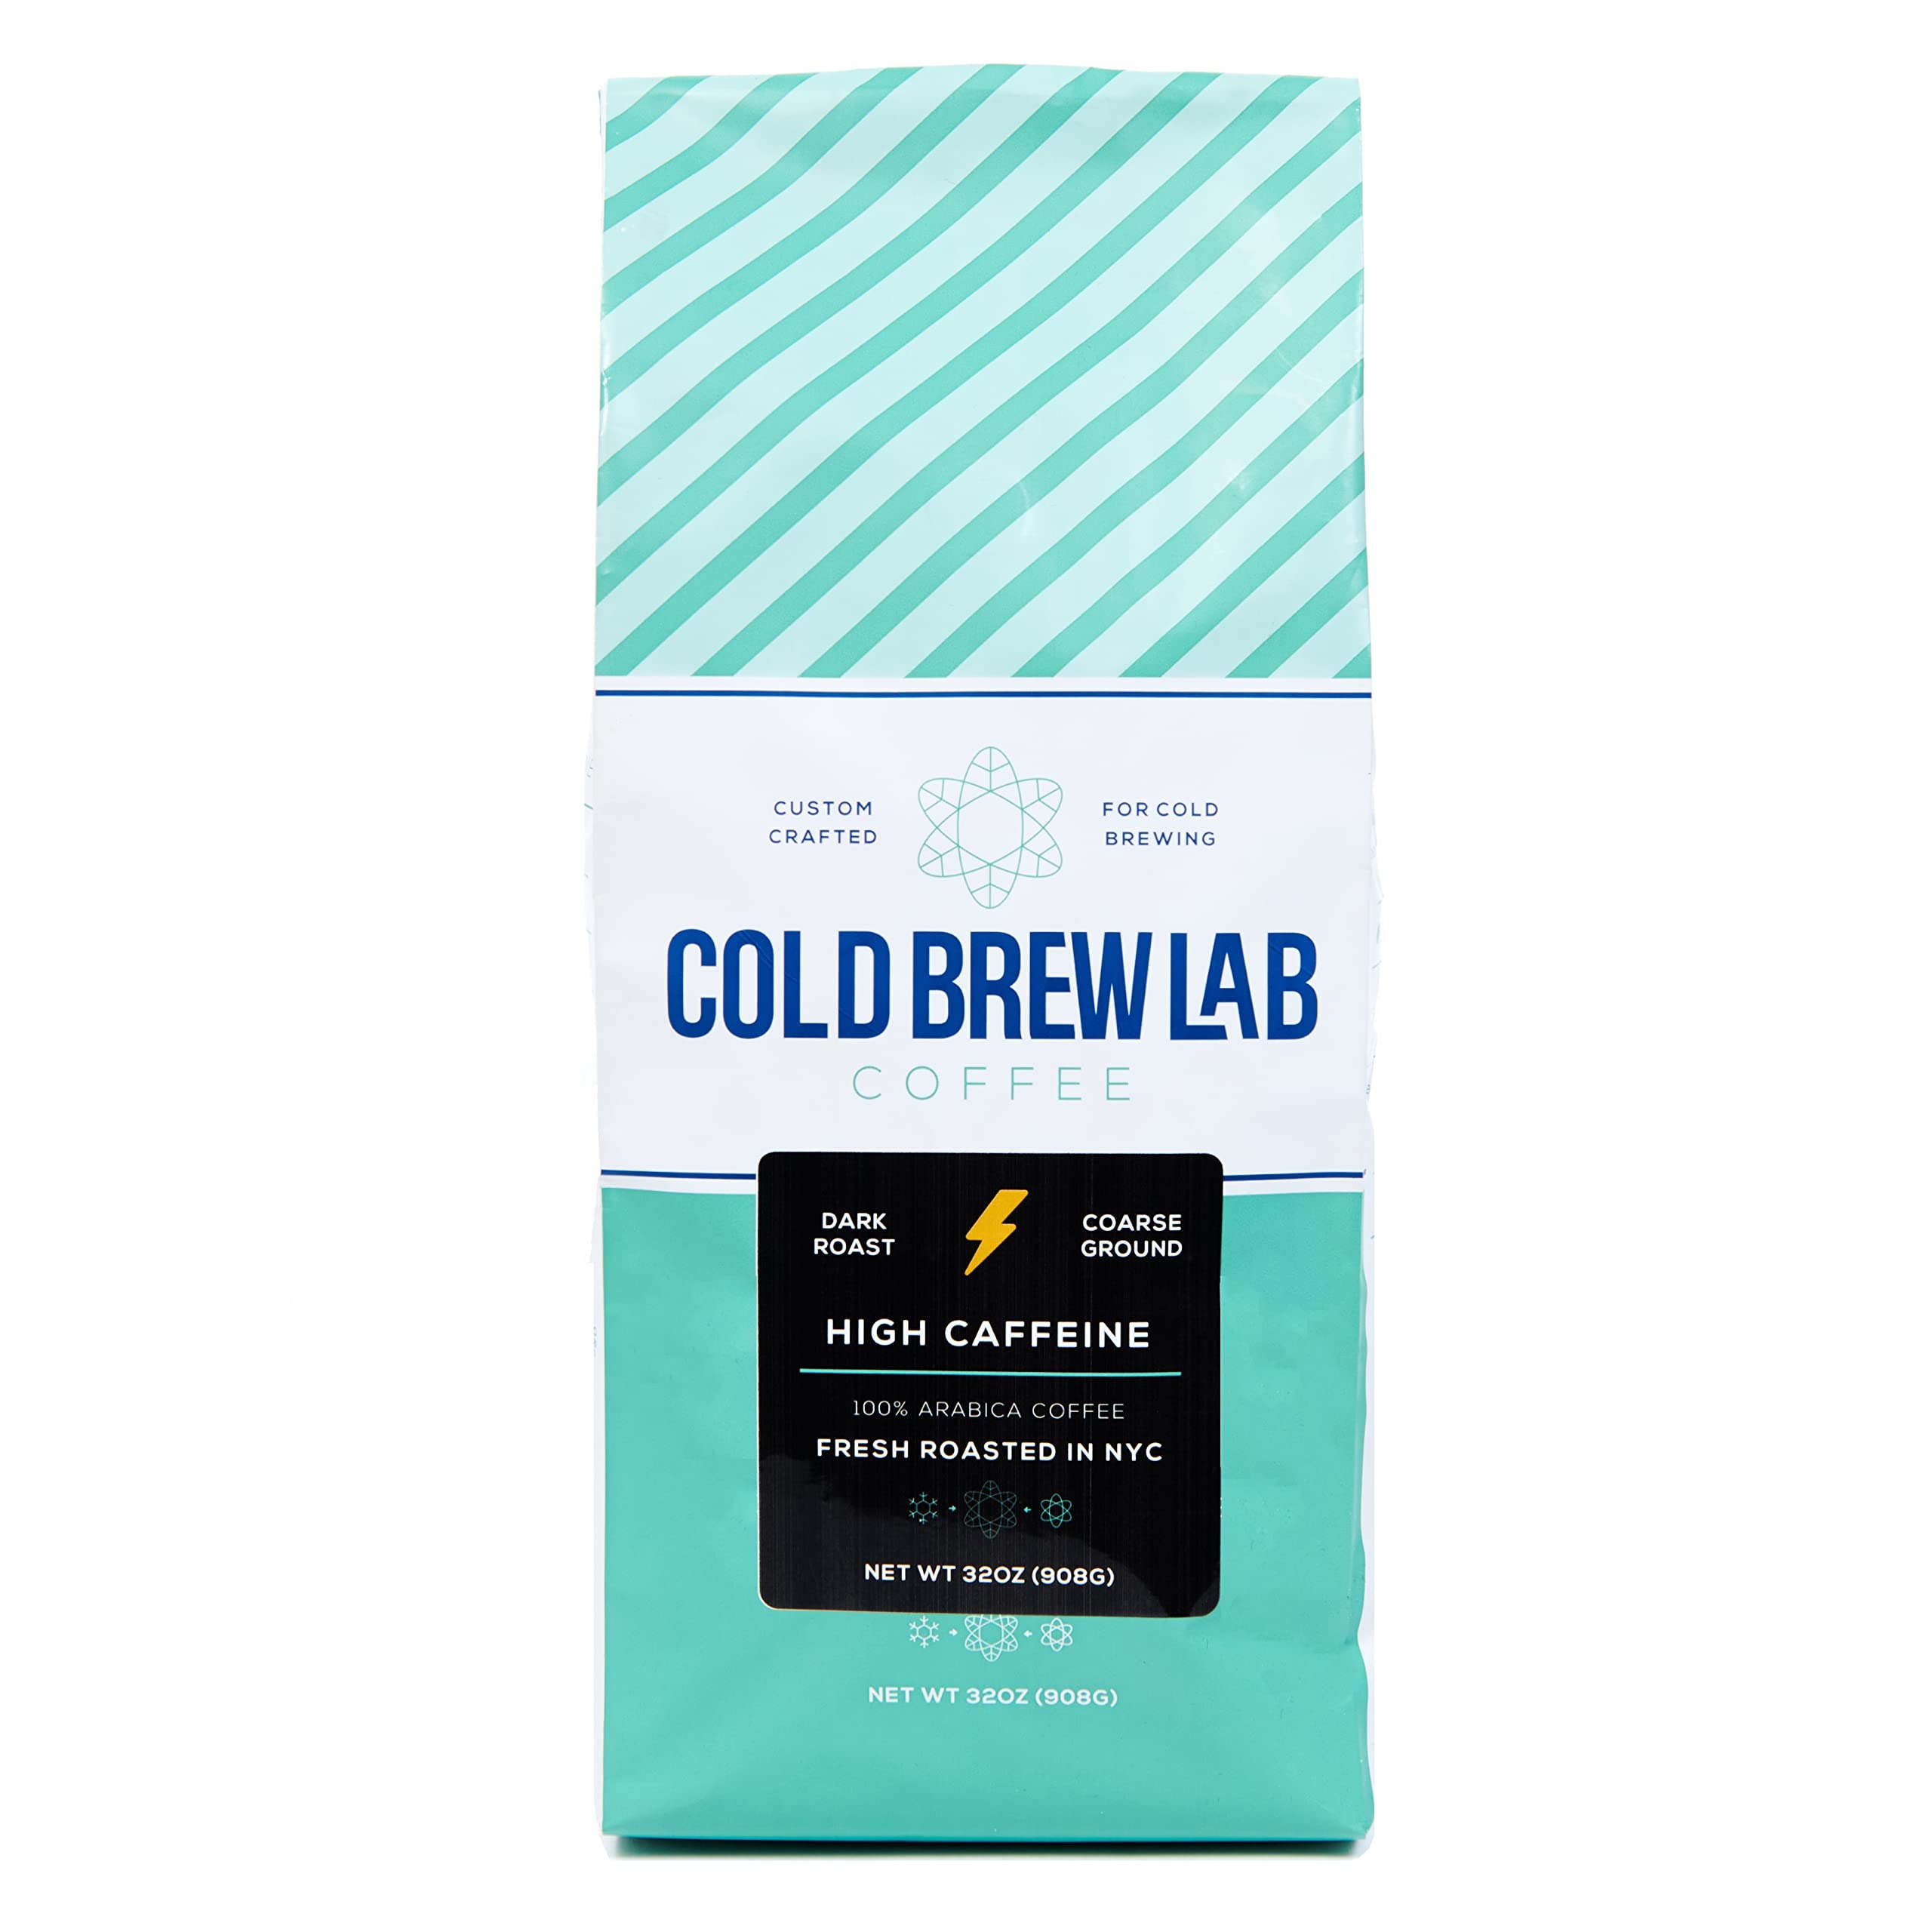
Item Name: Cold Brew Coarse Ground Coffee, High Caffeine Blend, Dark Roast, 2 LB, Extra Strong, Cold Brewing & French Press
Bullet Point 1: CUSTOM CRAFTED FOR COLD BREWING: Look no further for the perfect coarse coffee grounds for making cold brew coffee. We source, roast, & blend our beans for optimal cold (slow) brew extraction – creating a strong and bold taste with well-rounded, smooth, low acidic, & full bodied flavor.
Bullet Point 2: EXTRA CAFFEINE BLEND: Our highly caffeinated blend is made from freshly ground dark roasted Arabica beans that have been specifically chosen for their strong caffeine content. This bold blend will give you the extra boost (caffeine buzz!) to fuel your day, while still creating a smooth, low acid, & delicious cold brew flavor.
Bullet Point 3: DARK ROAST: We use a dark roasted coffee bean to create a rich roast level that is perfect for strong cold brewed coffee flavor. This creates a cup that is extremely smooth, yet bold & flavorful.
Bullet Point 4: 2 LB BAG - EXTRA COARSE GRIND: This is the larger bag of our top selling 1 LB bag of Coarse Ground Coffee. Great way to save when purchasing in bulk! Perfect for at-home brewers (pitchers, percolators, & mason jars), gifts, restaurants, offices, and businesses.
Bullet Point 5: FRESHLY ROASTED IN NYC: Cold Brew Lab is an artisan specialty coffee roaster located in the city that never sleeps – New York City, NY USA. We roast and package our coffee bags right before shipping so it arrives fresh to your doorstep.
Product Description: This is a cold brew decaf coffee dark roast percolator ice pound nitro machine filter cold-brew coldbrew grinds cood offee oz bulk large course extra brewed giver gift stocking stuffer mothers fathers christmas birthday women men items basket lover home homemade steep labs blend strong commercial nut flavoured 1lb iced fall festive holiday cinnamon arabica mason jar stay awake energy alert black pitcher maker fair trade lb organic medium grind decaf beans packs highest lbs top sweet count style intense nootropic content rainforest acides boost fresh mountain mold free low acid bree string chocolate classic instant use coffe voffee grpunds corse coldbt caffiene xtraew clasic couse frensh sediment coarsely coarse-ground lab brewing grinder pouches whole bag bags drip electric portable roaster small packets bean concentrate liquid cardamom orange valentine creamer huckleberry sampler canned craft irish turkish butter rum cans pods concentrated cool vanilla starter kit cup vegan evolution buzzy coursely coarsley roasters fround coarsed brewcoffee courseground bre make cafe columbian colombian unsweetened binding steeper system brewer mocha cokd cofee recipes lovers geounds travel programmable water processed brazil hazelnut flavor coconut gadgets flavoredground flavors semolina protein flavoring caffe caffè spanglo front donuts sauce caramel toasted coconutcoffee ayrup syrup fridge gluten pecan brazilian spice cream bulletproof can premade ready tahitian breeze half caff coffeebeanscoldbrew pie tea airtight tap gallon bottle quality subtle single origin shots farm narino grinders exotic molinillo colombiano covered gingerbread autum candy wet dry accessories filters makers cafeteras electricas pumpkins burr decor dual clearance flex italian frappuccino culture sauces syrups teabags sugar paper coffee in whole beans format.
Value: 32.0
Unit: Ounce

Price: 27.99